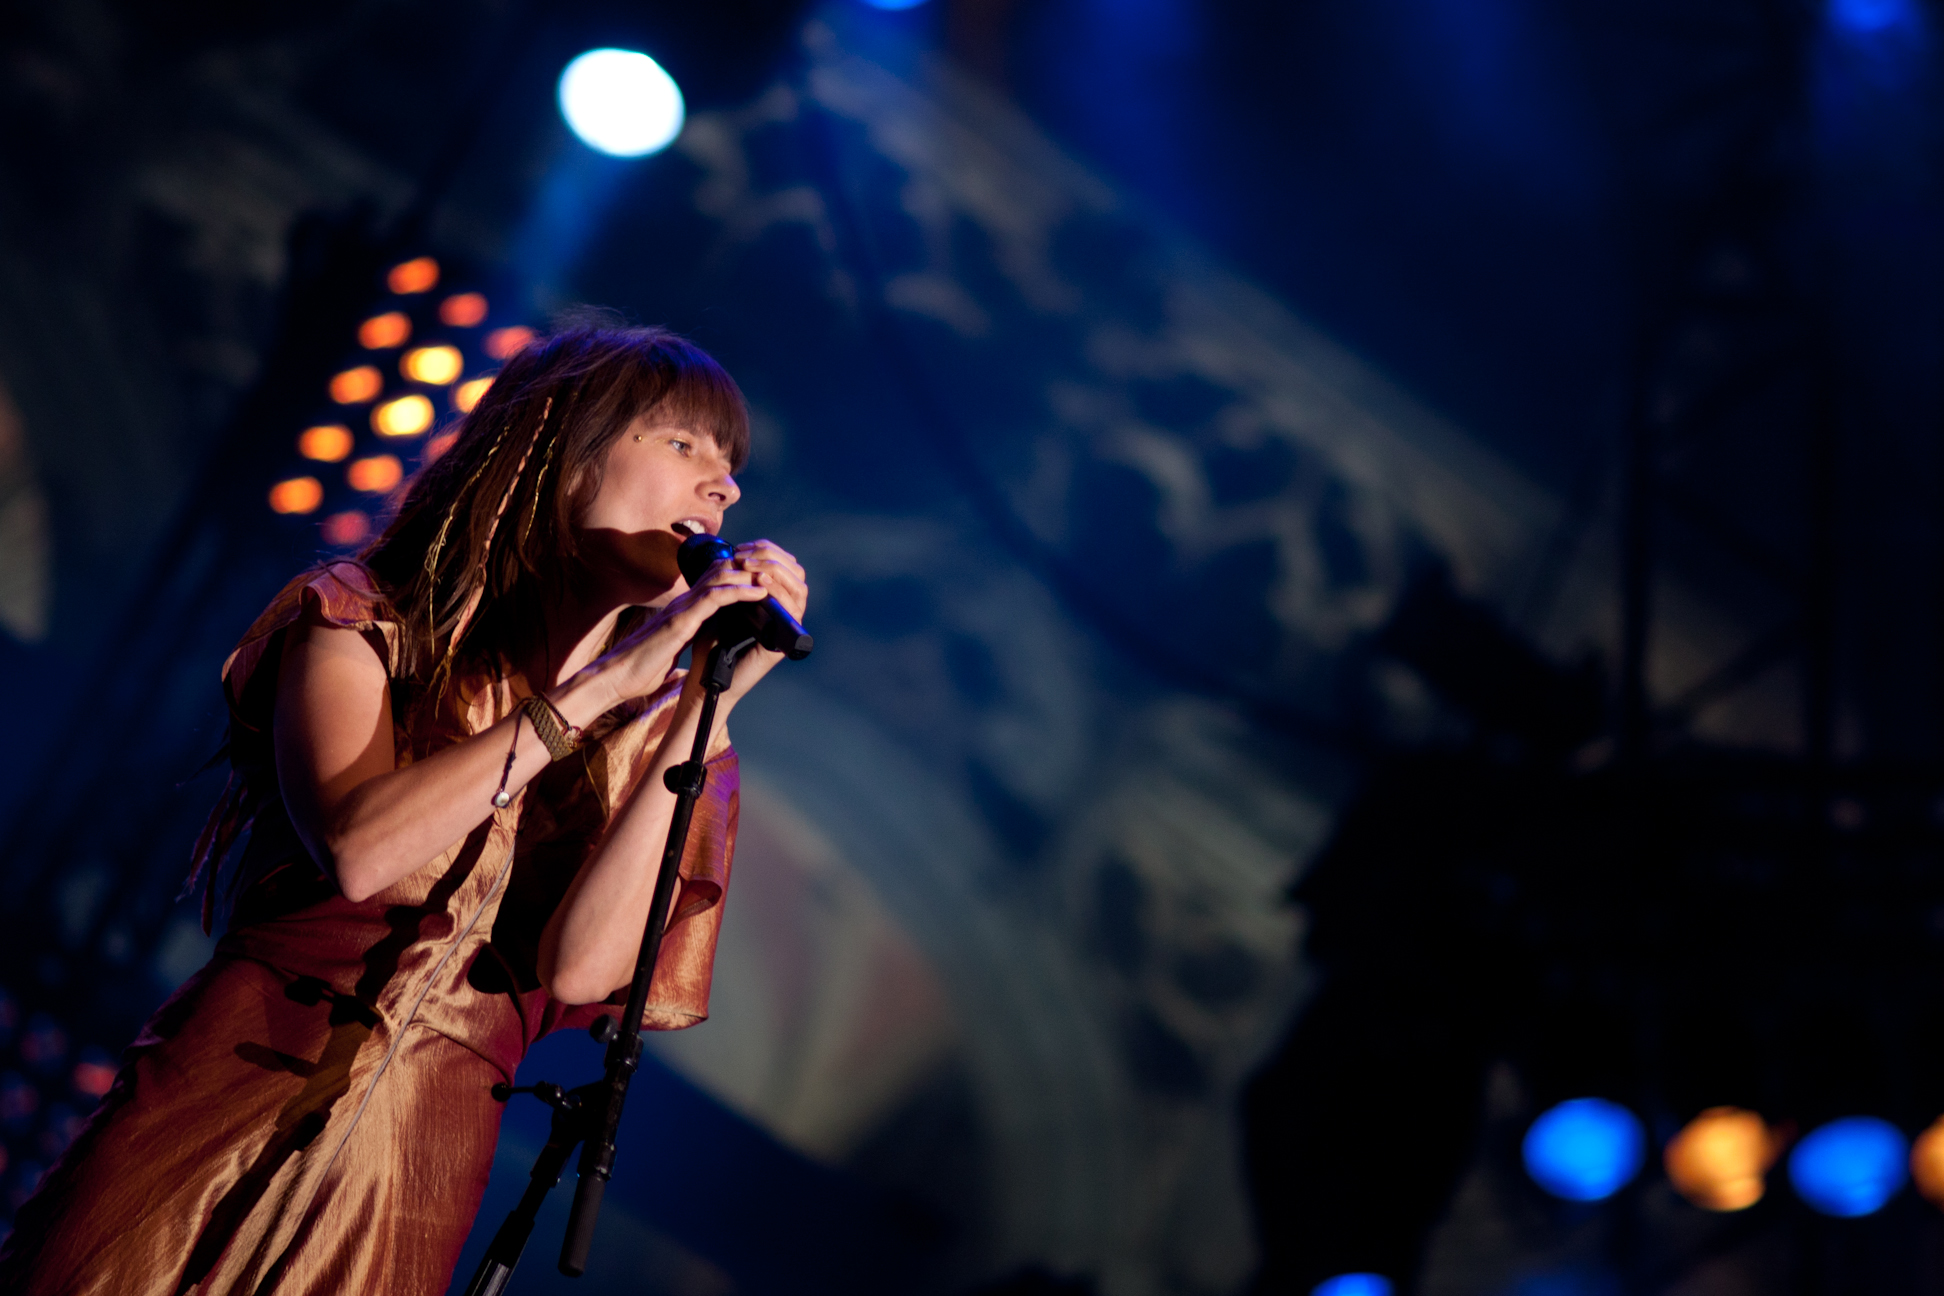
music, concert, live, blue, musician, performance art, stage, brussels, place, grand, fete, fdration, walloniebruxelles, ftefwb, camille, performance, singing, event, guitarist, entertainment, performing arts, singer songwriter, rock concert, musical theatre